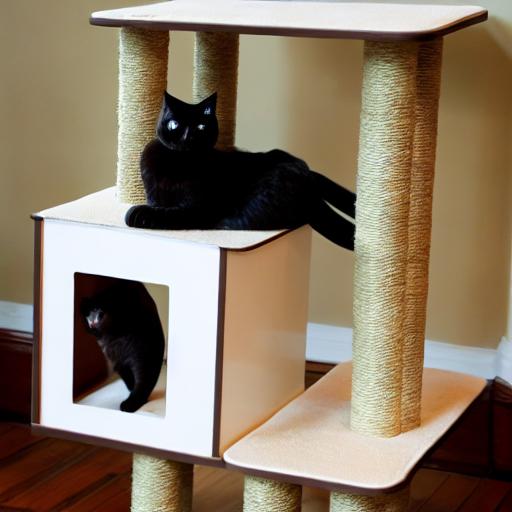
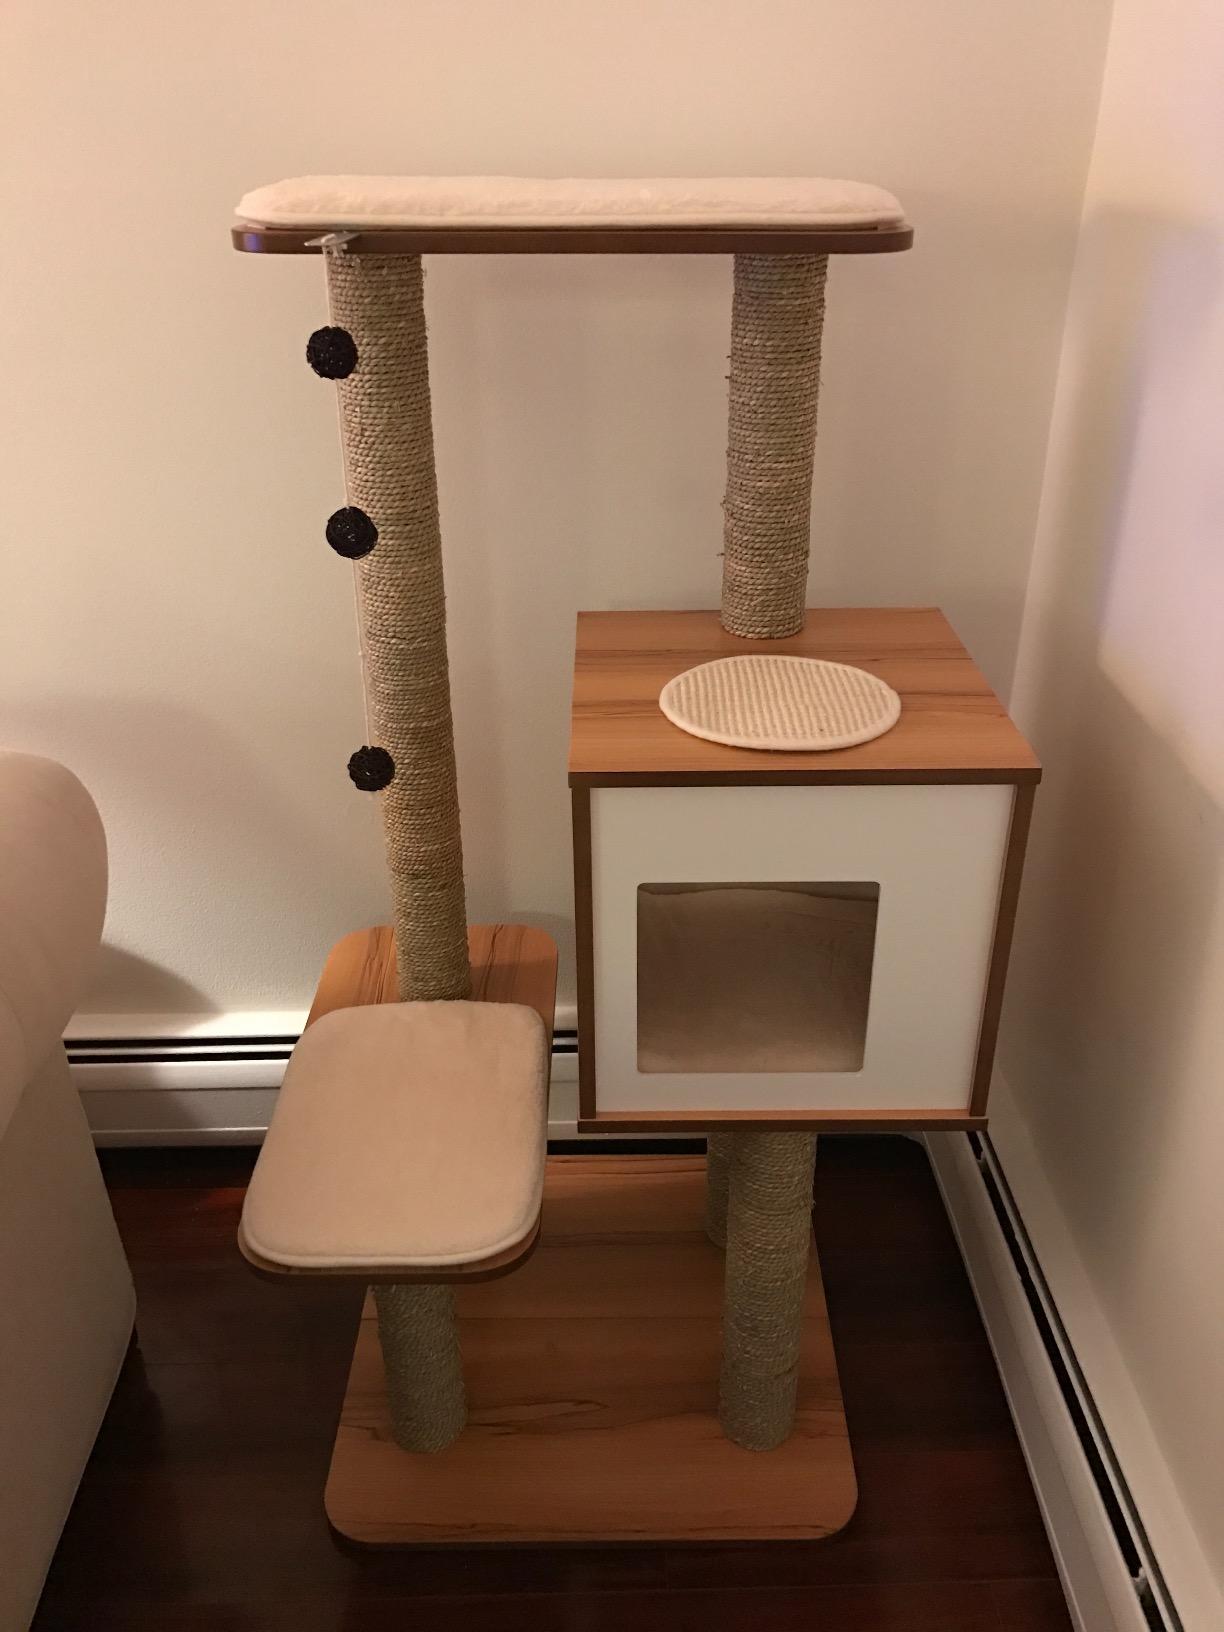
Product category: items_cat tree
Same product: no